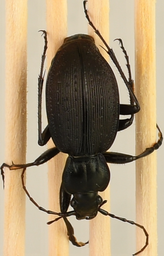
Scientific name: Carabus goryi
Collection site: Great Smoky Mountains National Park NEON (GRSM), plot GRSM_012